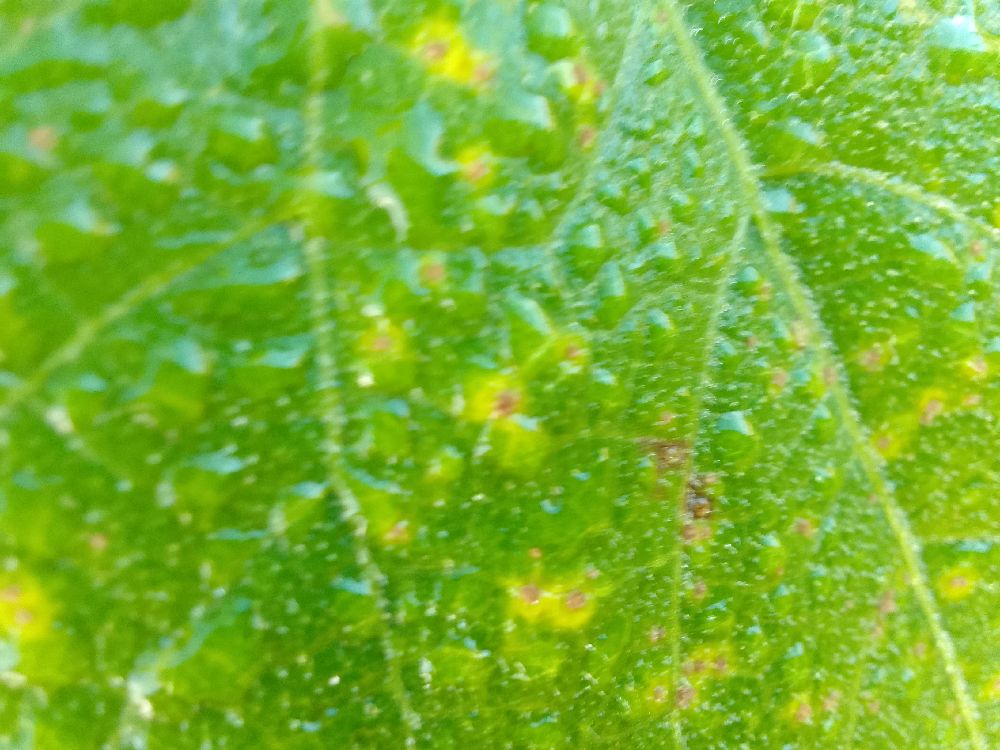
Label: rust